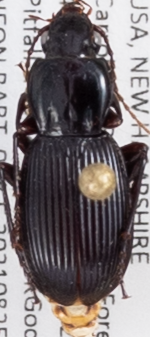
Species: Pterostichus tristis
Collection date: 2021-08-25 04:00:00
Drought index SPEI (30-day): -0.386
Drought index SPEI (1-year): -0.944
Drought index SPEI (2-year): -0.54